(163899) 2003 SD220

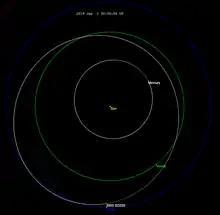
Orbit diagram showing and the inner Solar System

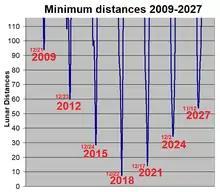
Minimum distances from 2009 to 2027

It passed about 28 lunar distances (LD) from the Earth on 25 December 2015. It came within about 7 LD (0.0189 AU) on 22 December 2018. Its peak brightness was about 13.13 magnitude on 16 December 2018.